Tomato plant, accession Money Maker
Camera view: horizontal (90 deg, fisheye); turntable rotation: 60 degrees
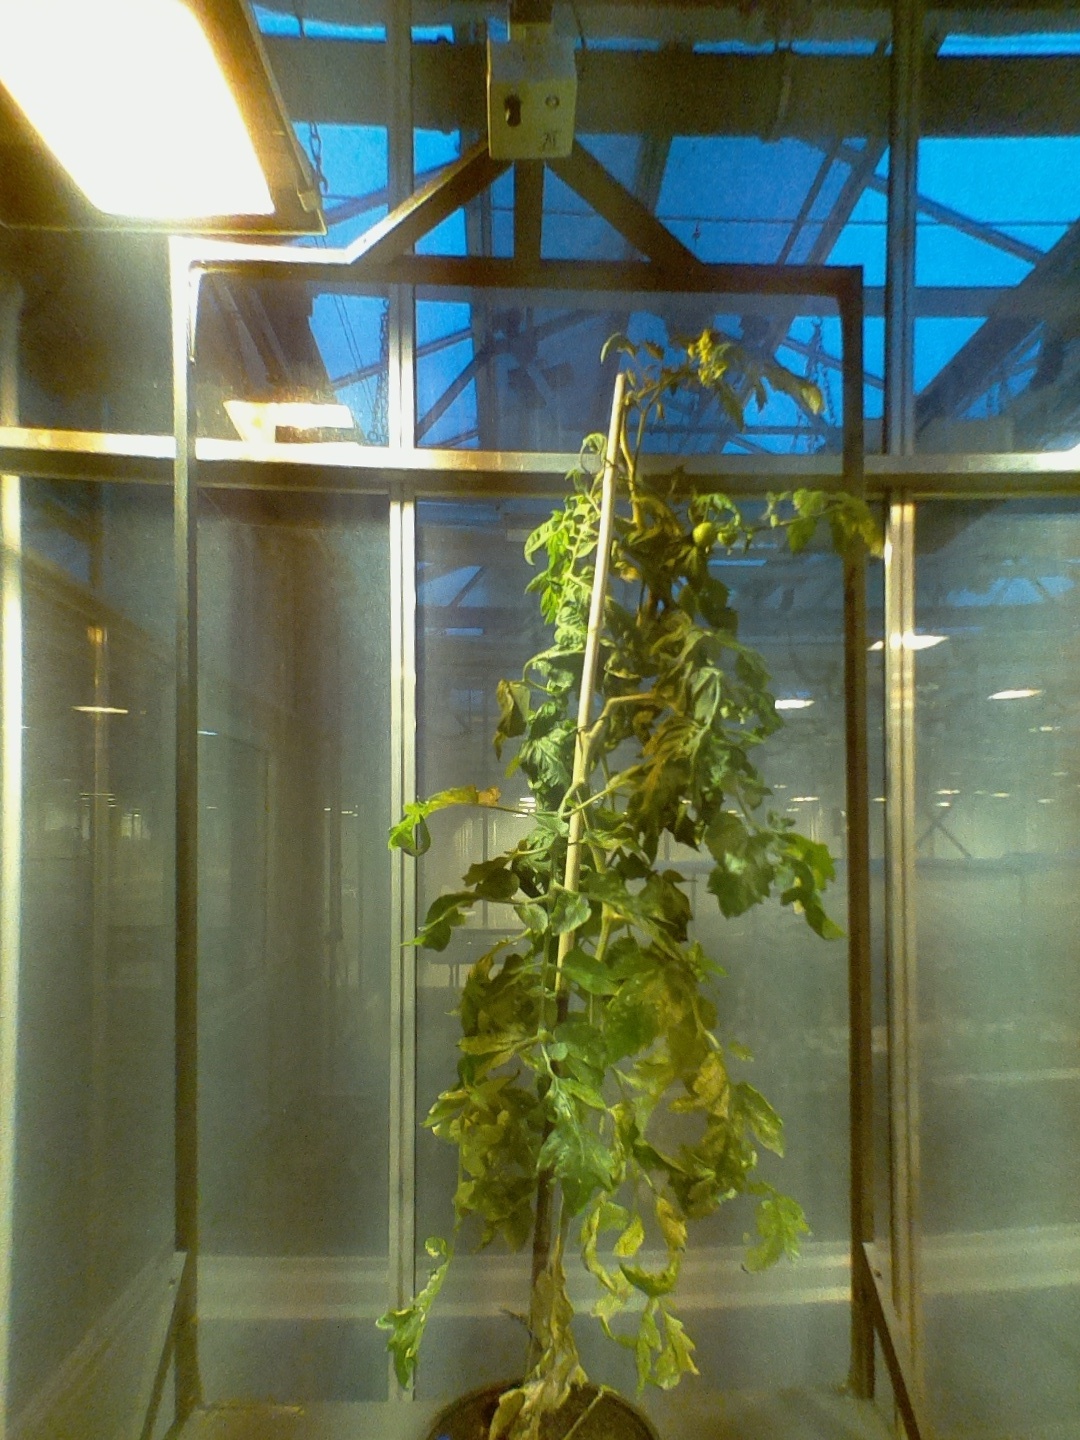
BBCH growth stage 71: 10%-20% of final fruit size